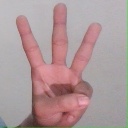
अक्षर: व